White House Black Market

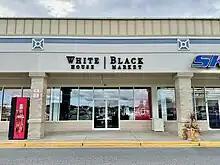
A White House Black Market store at an outdoor shopping center in Delaware

White House Black Market is an American women's clothing retailer headquartered in Fort Myers, Florida. The multichannel brand, founded in 1985, specializes in upscale clothing.